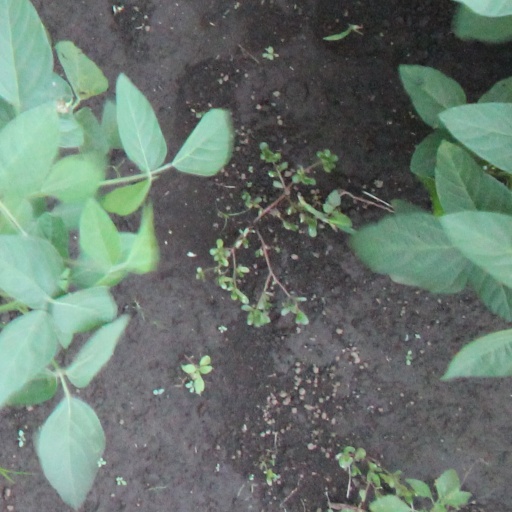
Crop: soybean